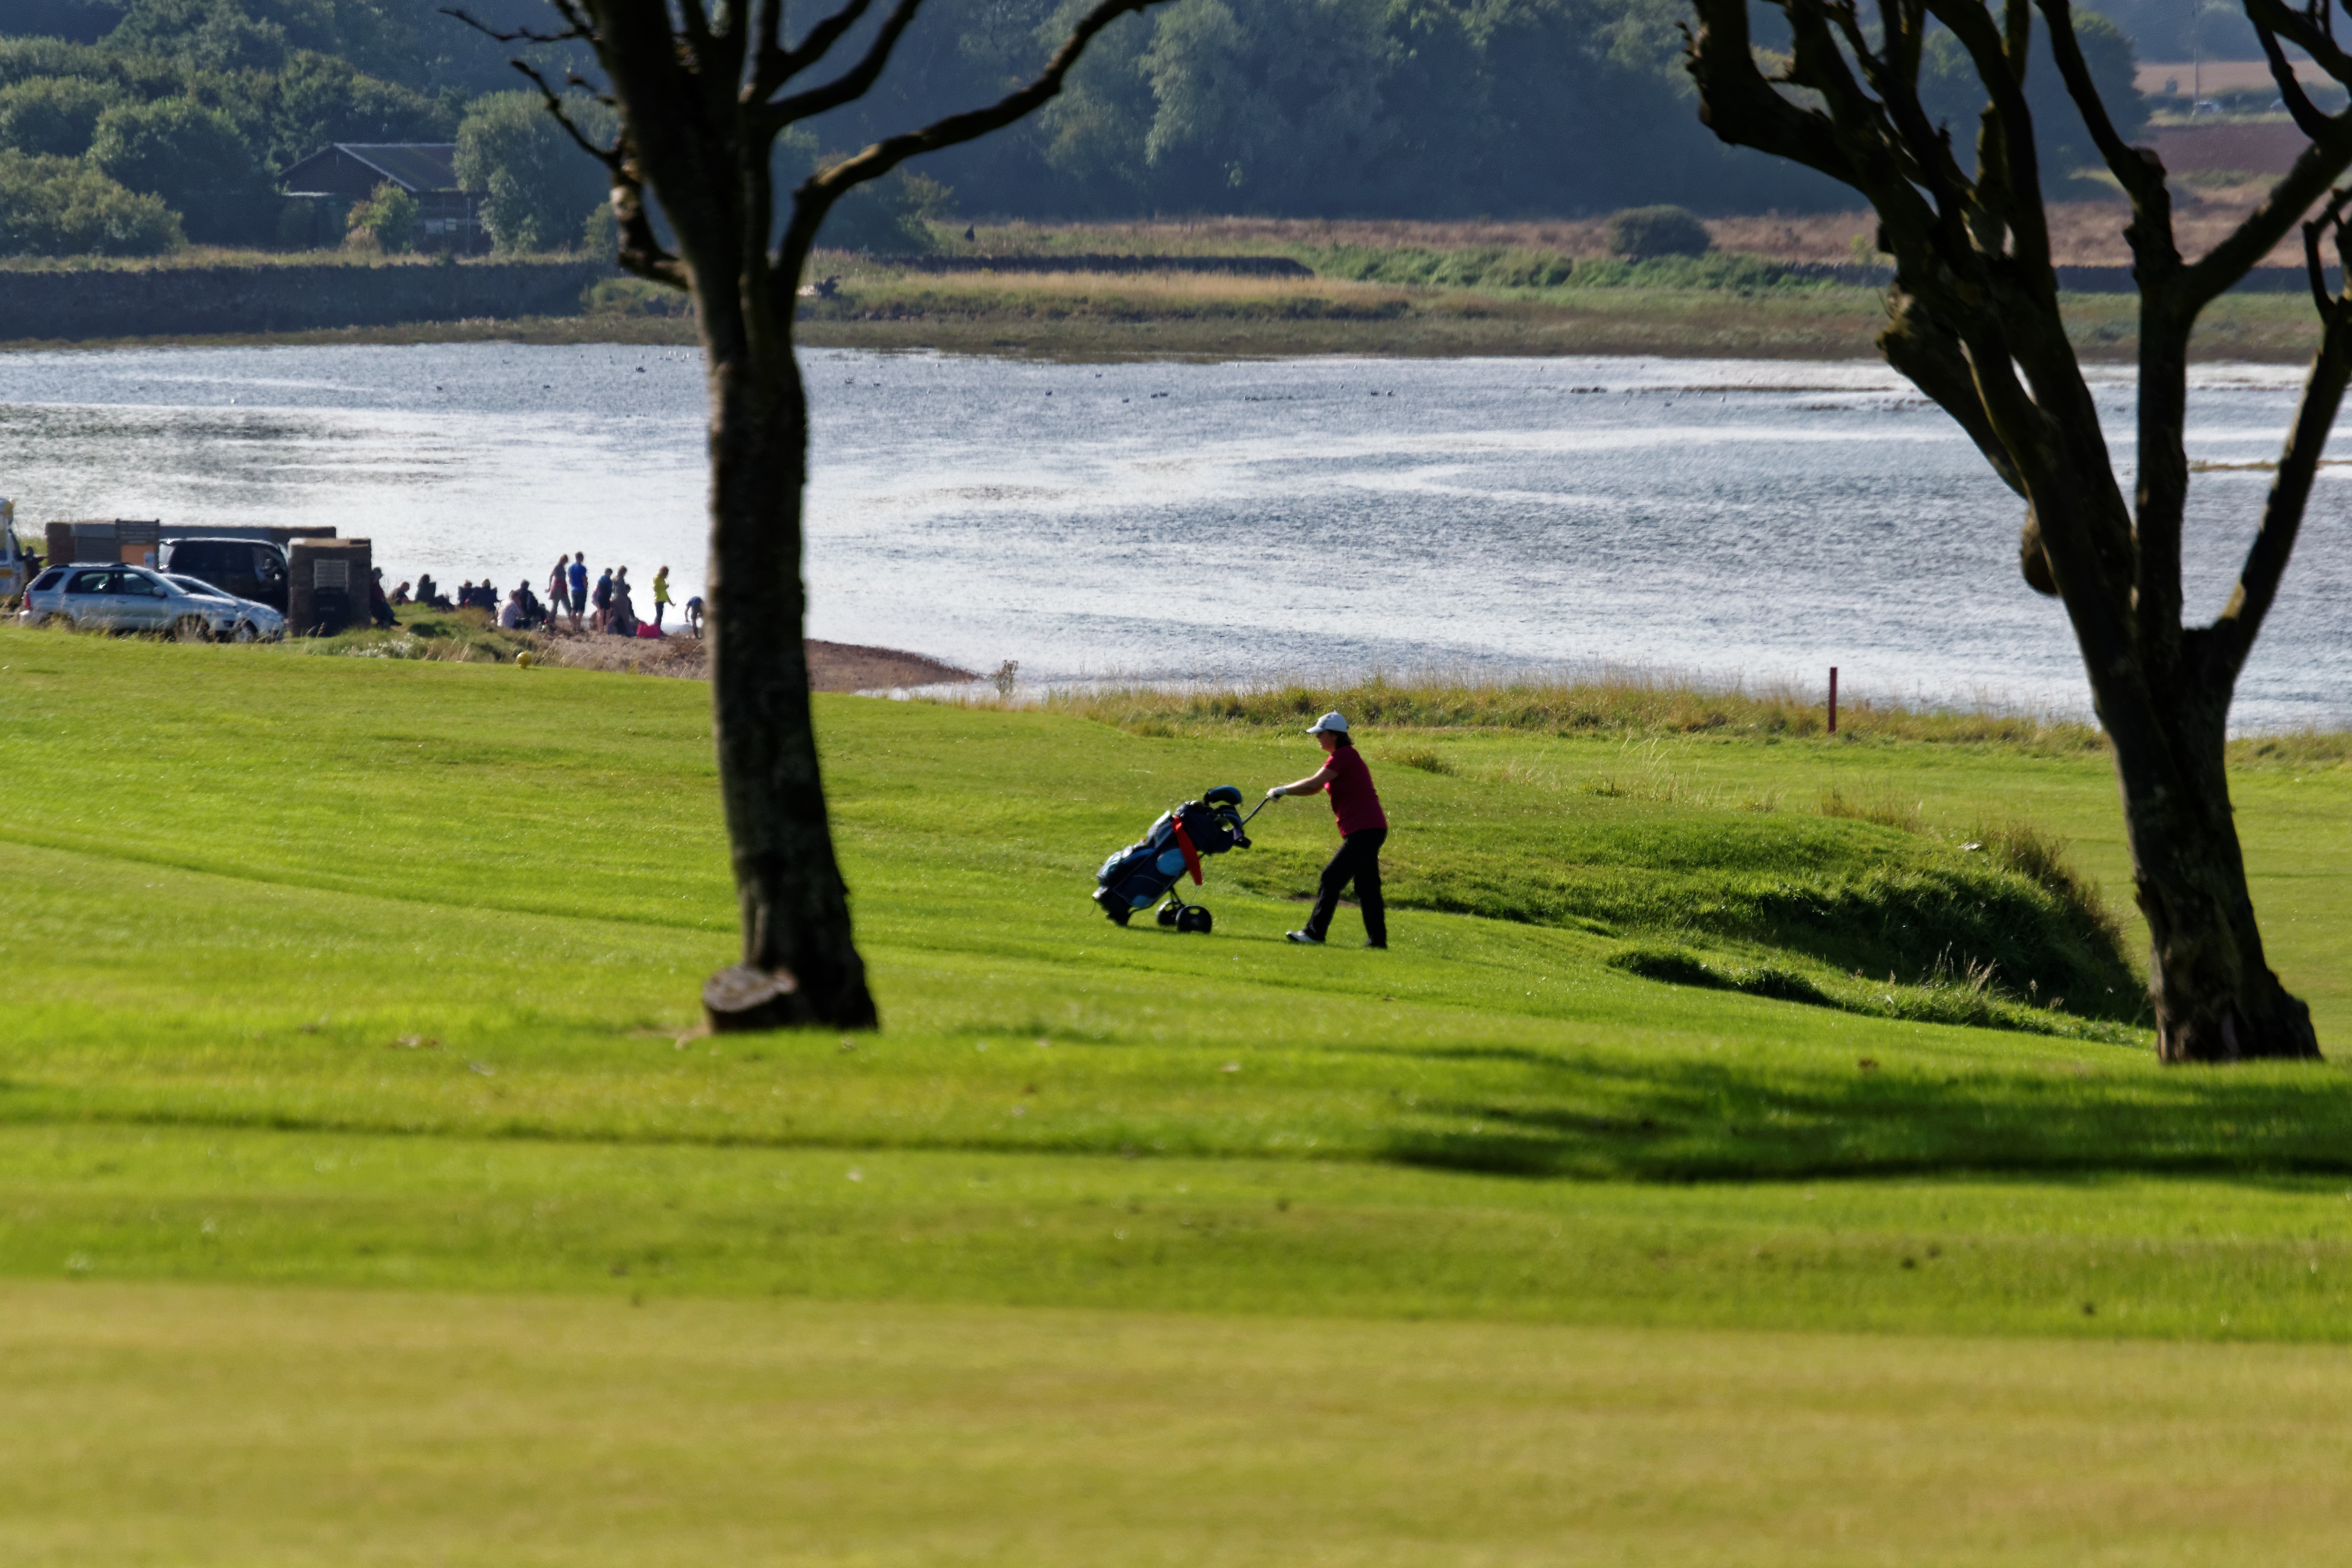
landscape, water, nature, grass, outdoor, walking, person, structure, sun, view, summer, shoreline, recreation, green, scenic, natural, scenery, golf, golf course, golf club, trees, sports, grassland, course, green grass, golfer, summer landscape, outdoor recreation, sport venue, golf trolley